Erwin Schrödinger

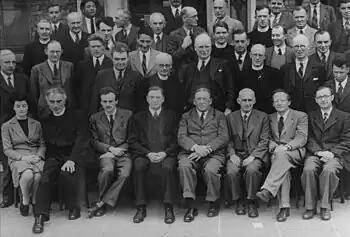
Schrödinger (front row 2nd from right) and De Valera (front row 4th from left) at Dublin Institute for Advanced Studies in 1942

In the same year he received a personal invitation from Ireland's Taoiseach, Éamon de Valera – a mathematician himself – to reside in Ireland, and agreed to help establish an Institute for Advanced Studies in Dublin. He moved to Kincora Road, Clontarf, Dublin, and lived modestly. A plaque has been erected at his Clontarf residence and at the address of his workplace in Merrion Square. Schrödinger believed that as an Austrian he had a unique relationship to Ireland. In October 1940, a writer from the "Irish Press" interviewed Schrödinger, who spoke of Celtic heritage of Austrians, saying: "I believe there is a deeper connection between us Austrians and the Celts. Names of places in the Austrian Alps are said to be of Celtic origin." He became the Director of the School for Theoretical Physics in 1940 and remained there for 17 years. He became a naturalized Irish citizen in 1948, but also retained his Austrian citizenship. He published about fifty further papers on various topics, including his explorations of unified field theory.